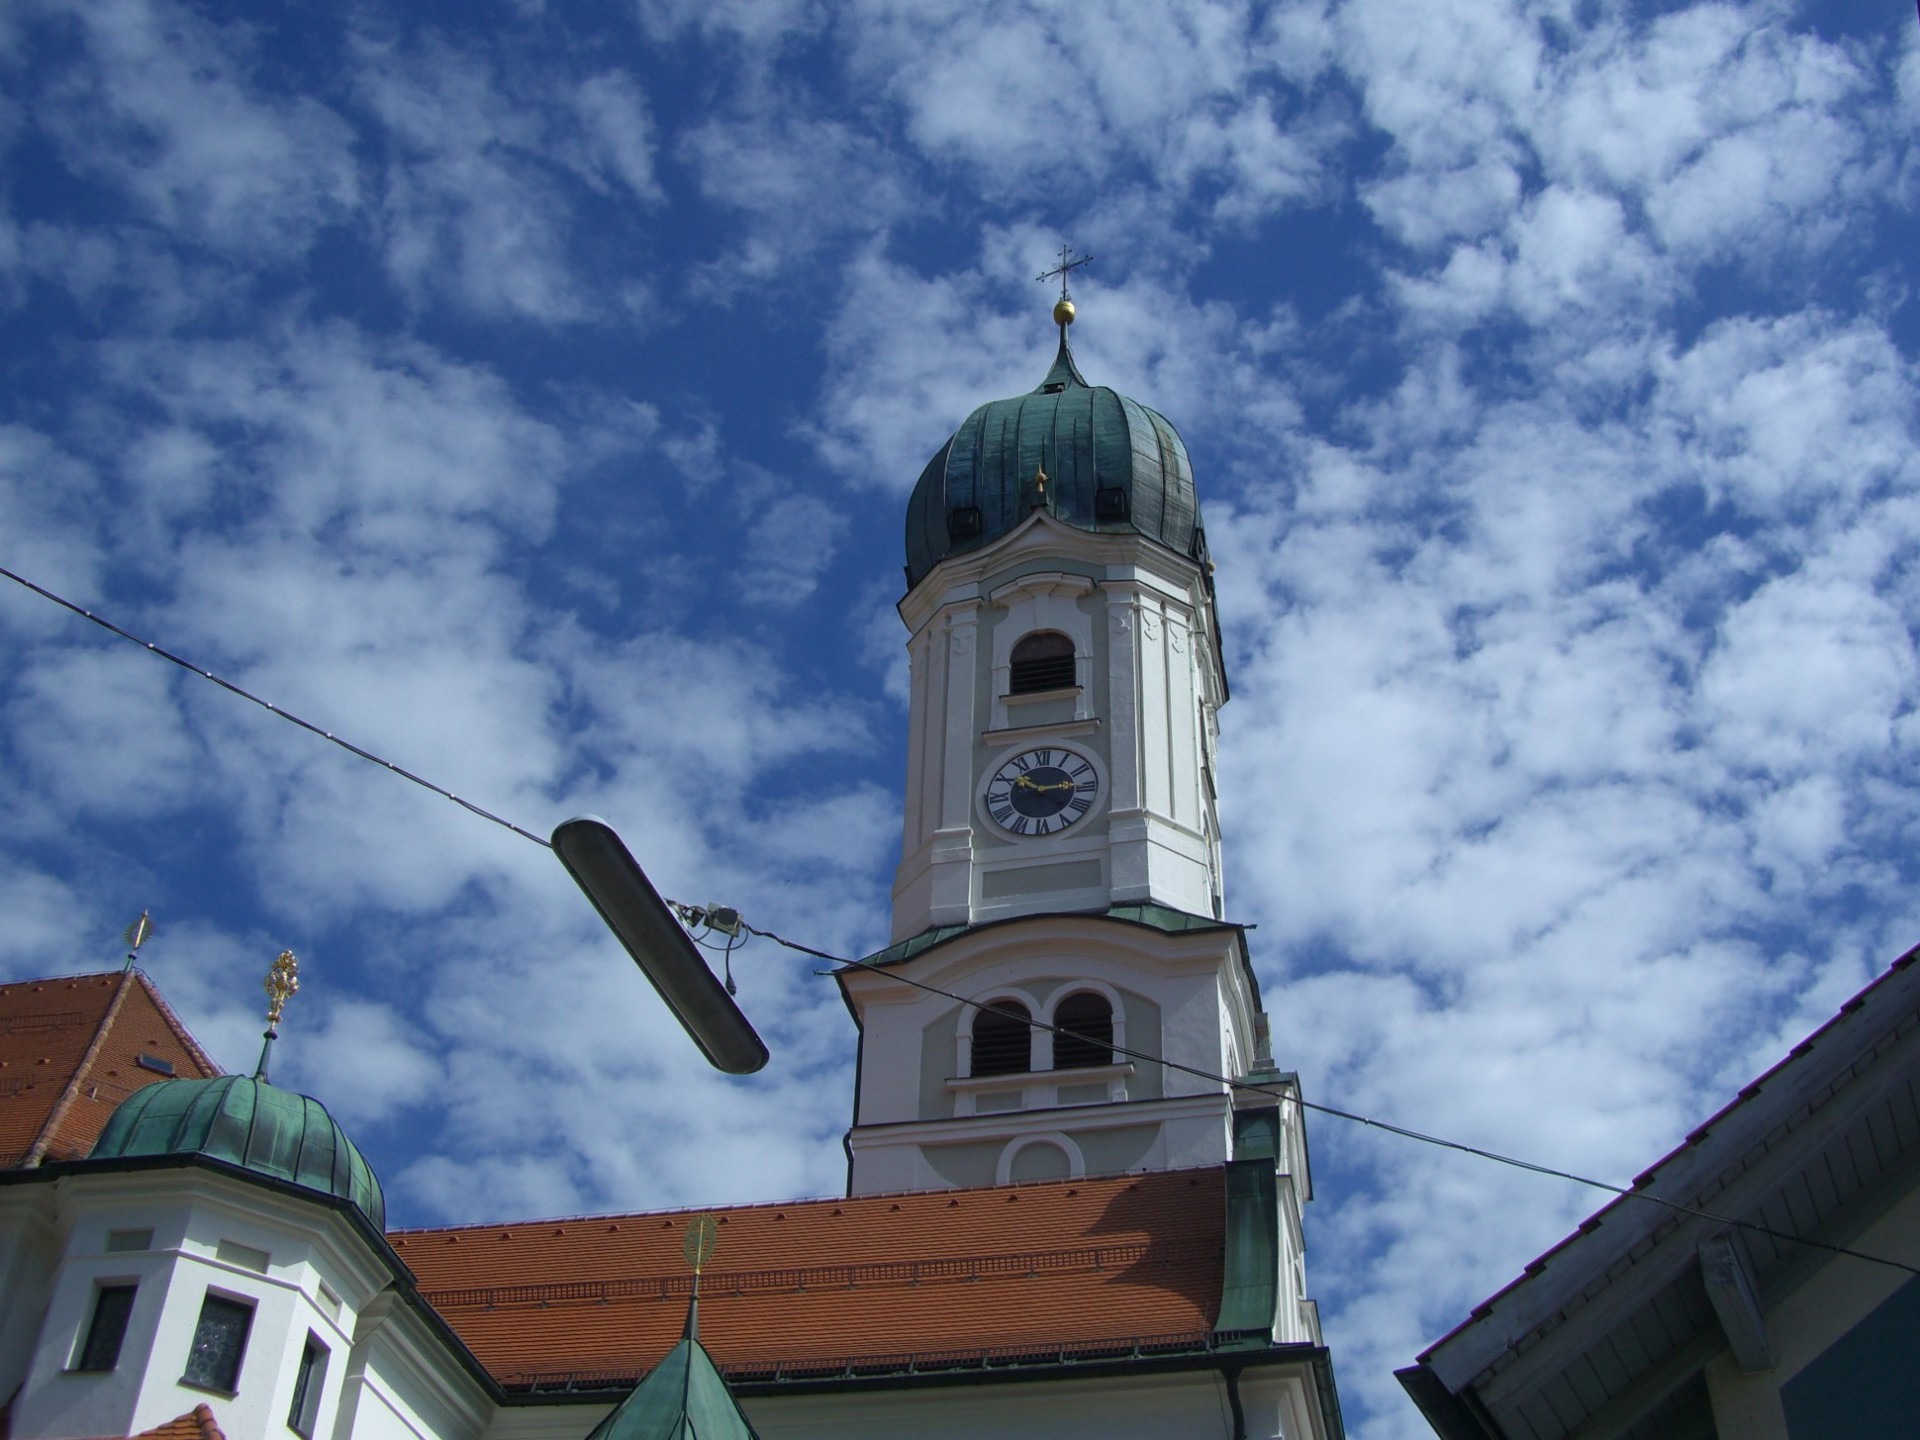
sky, building, tower, landmark, blue, church, place of worship, bell tower, clouds, spire, steeple, nesselwang, tower hood